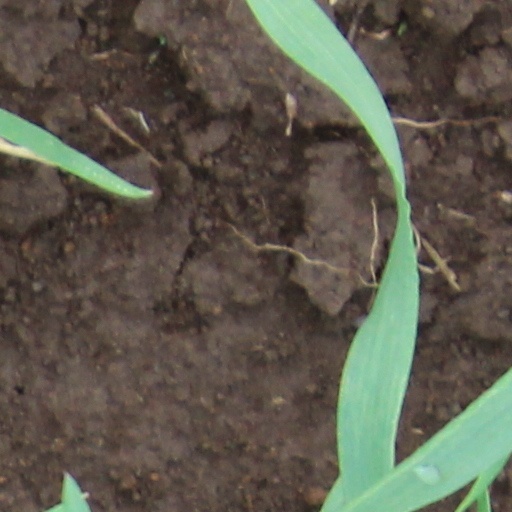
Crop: wheat